Simone Brentana

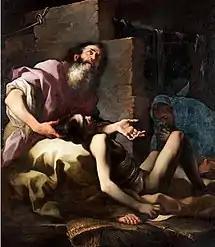
Elijah and the Widow of Zarephath

Simone Brentana (1656 – 9 June 1742) was an Italian painter of the Baroque period, active in Verona. He was born in Venice to Domenico Brentana, but became orphaned by age nine. After a prolonged desultory education in various fields including music, he trained as a painter in Venice with Pietro Negri, frequenting the Accademia di Belle Arti, moving in 1685 to Verona, where most of his paintings are located.